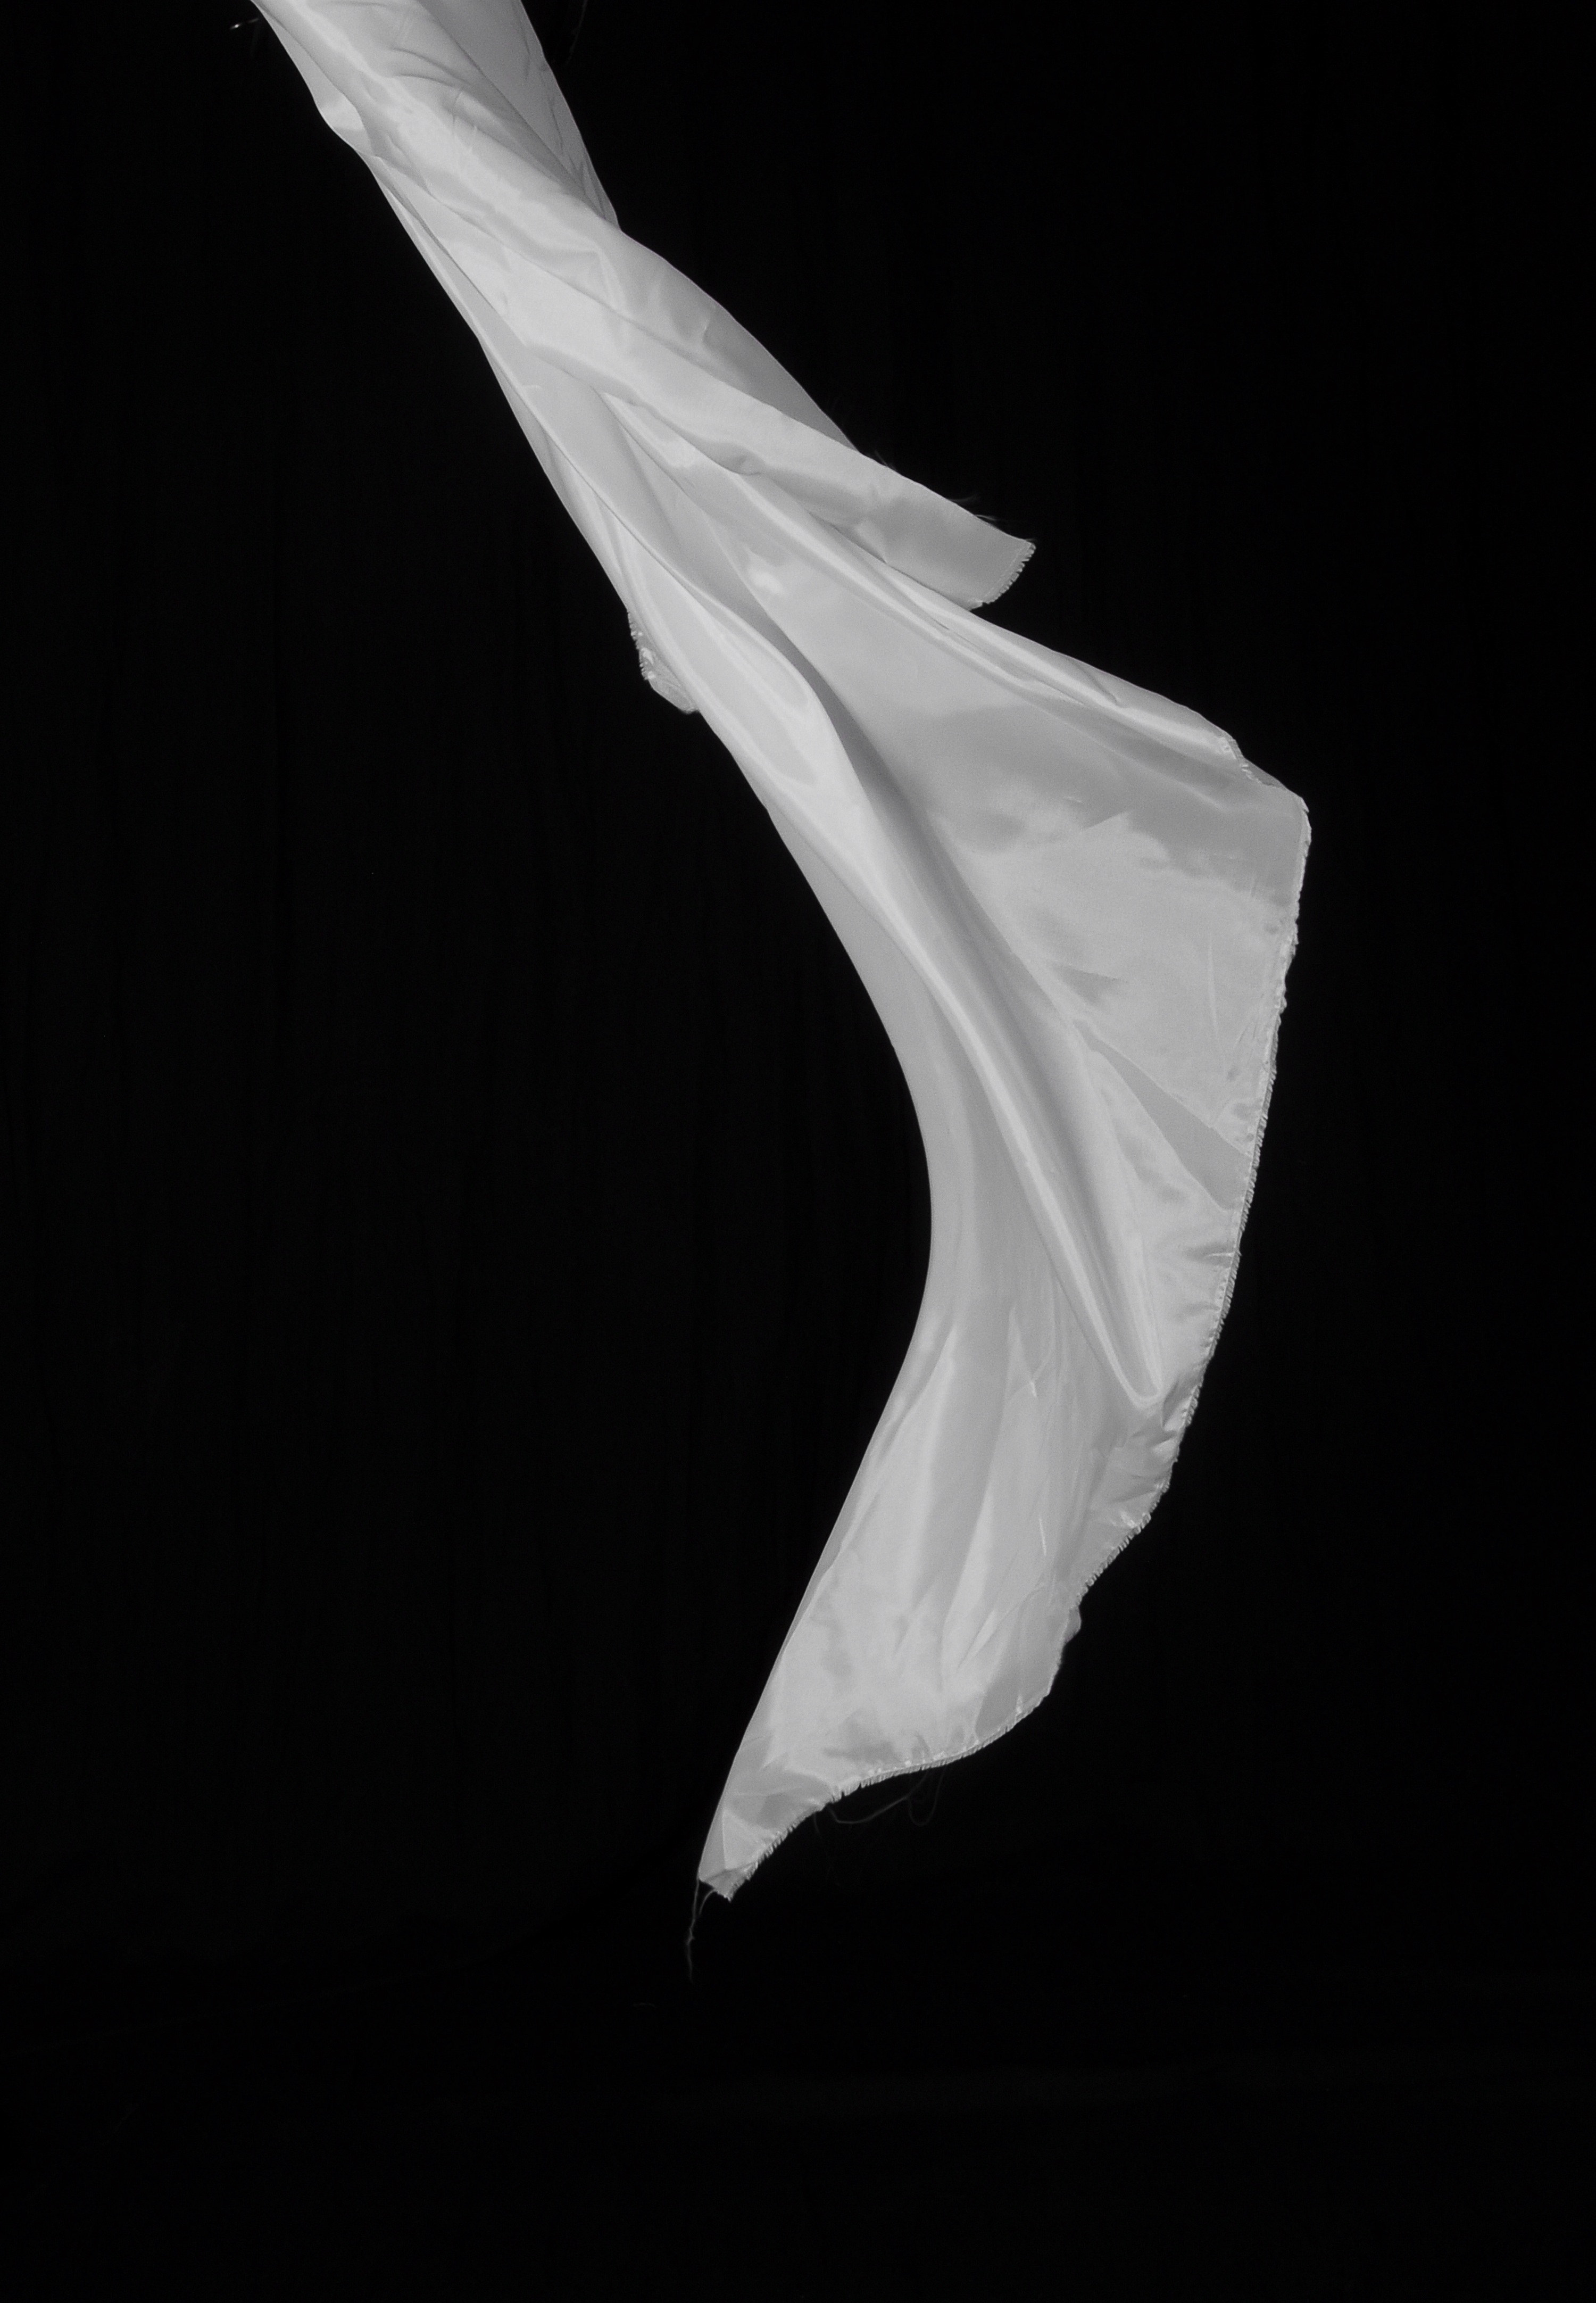
hand, bird, wing, black and white, white, black, arm, fabric, textile, towels, monochrome photography